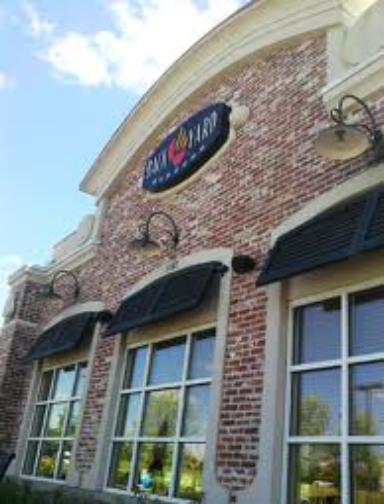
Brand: Back Yard Burgers
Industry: Food